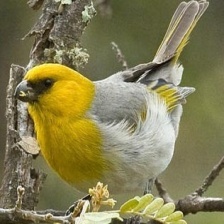
Species: PALILA
Scientific name: LOXIOIDES BAILLEUI